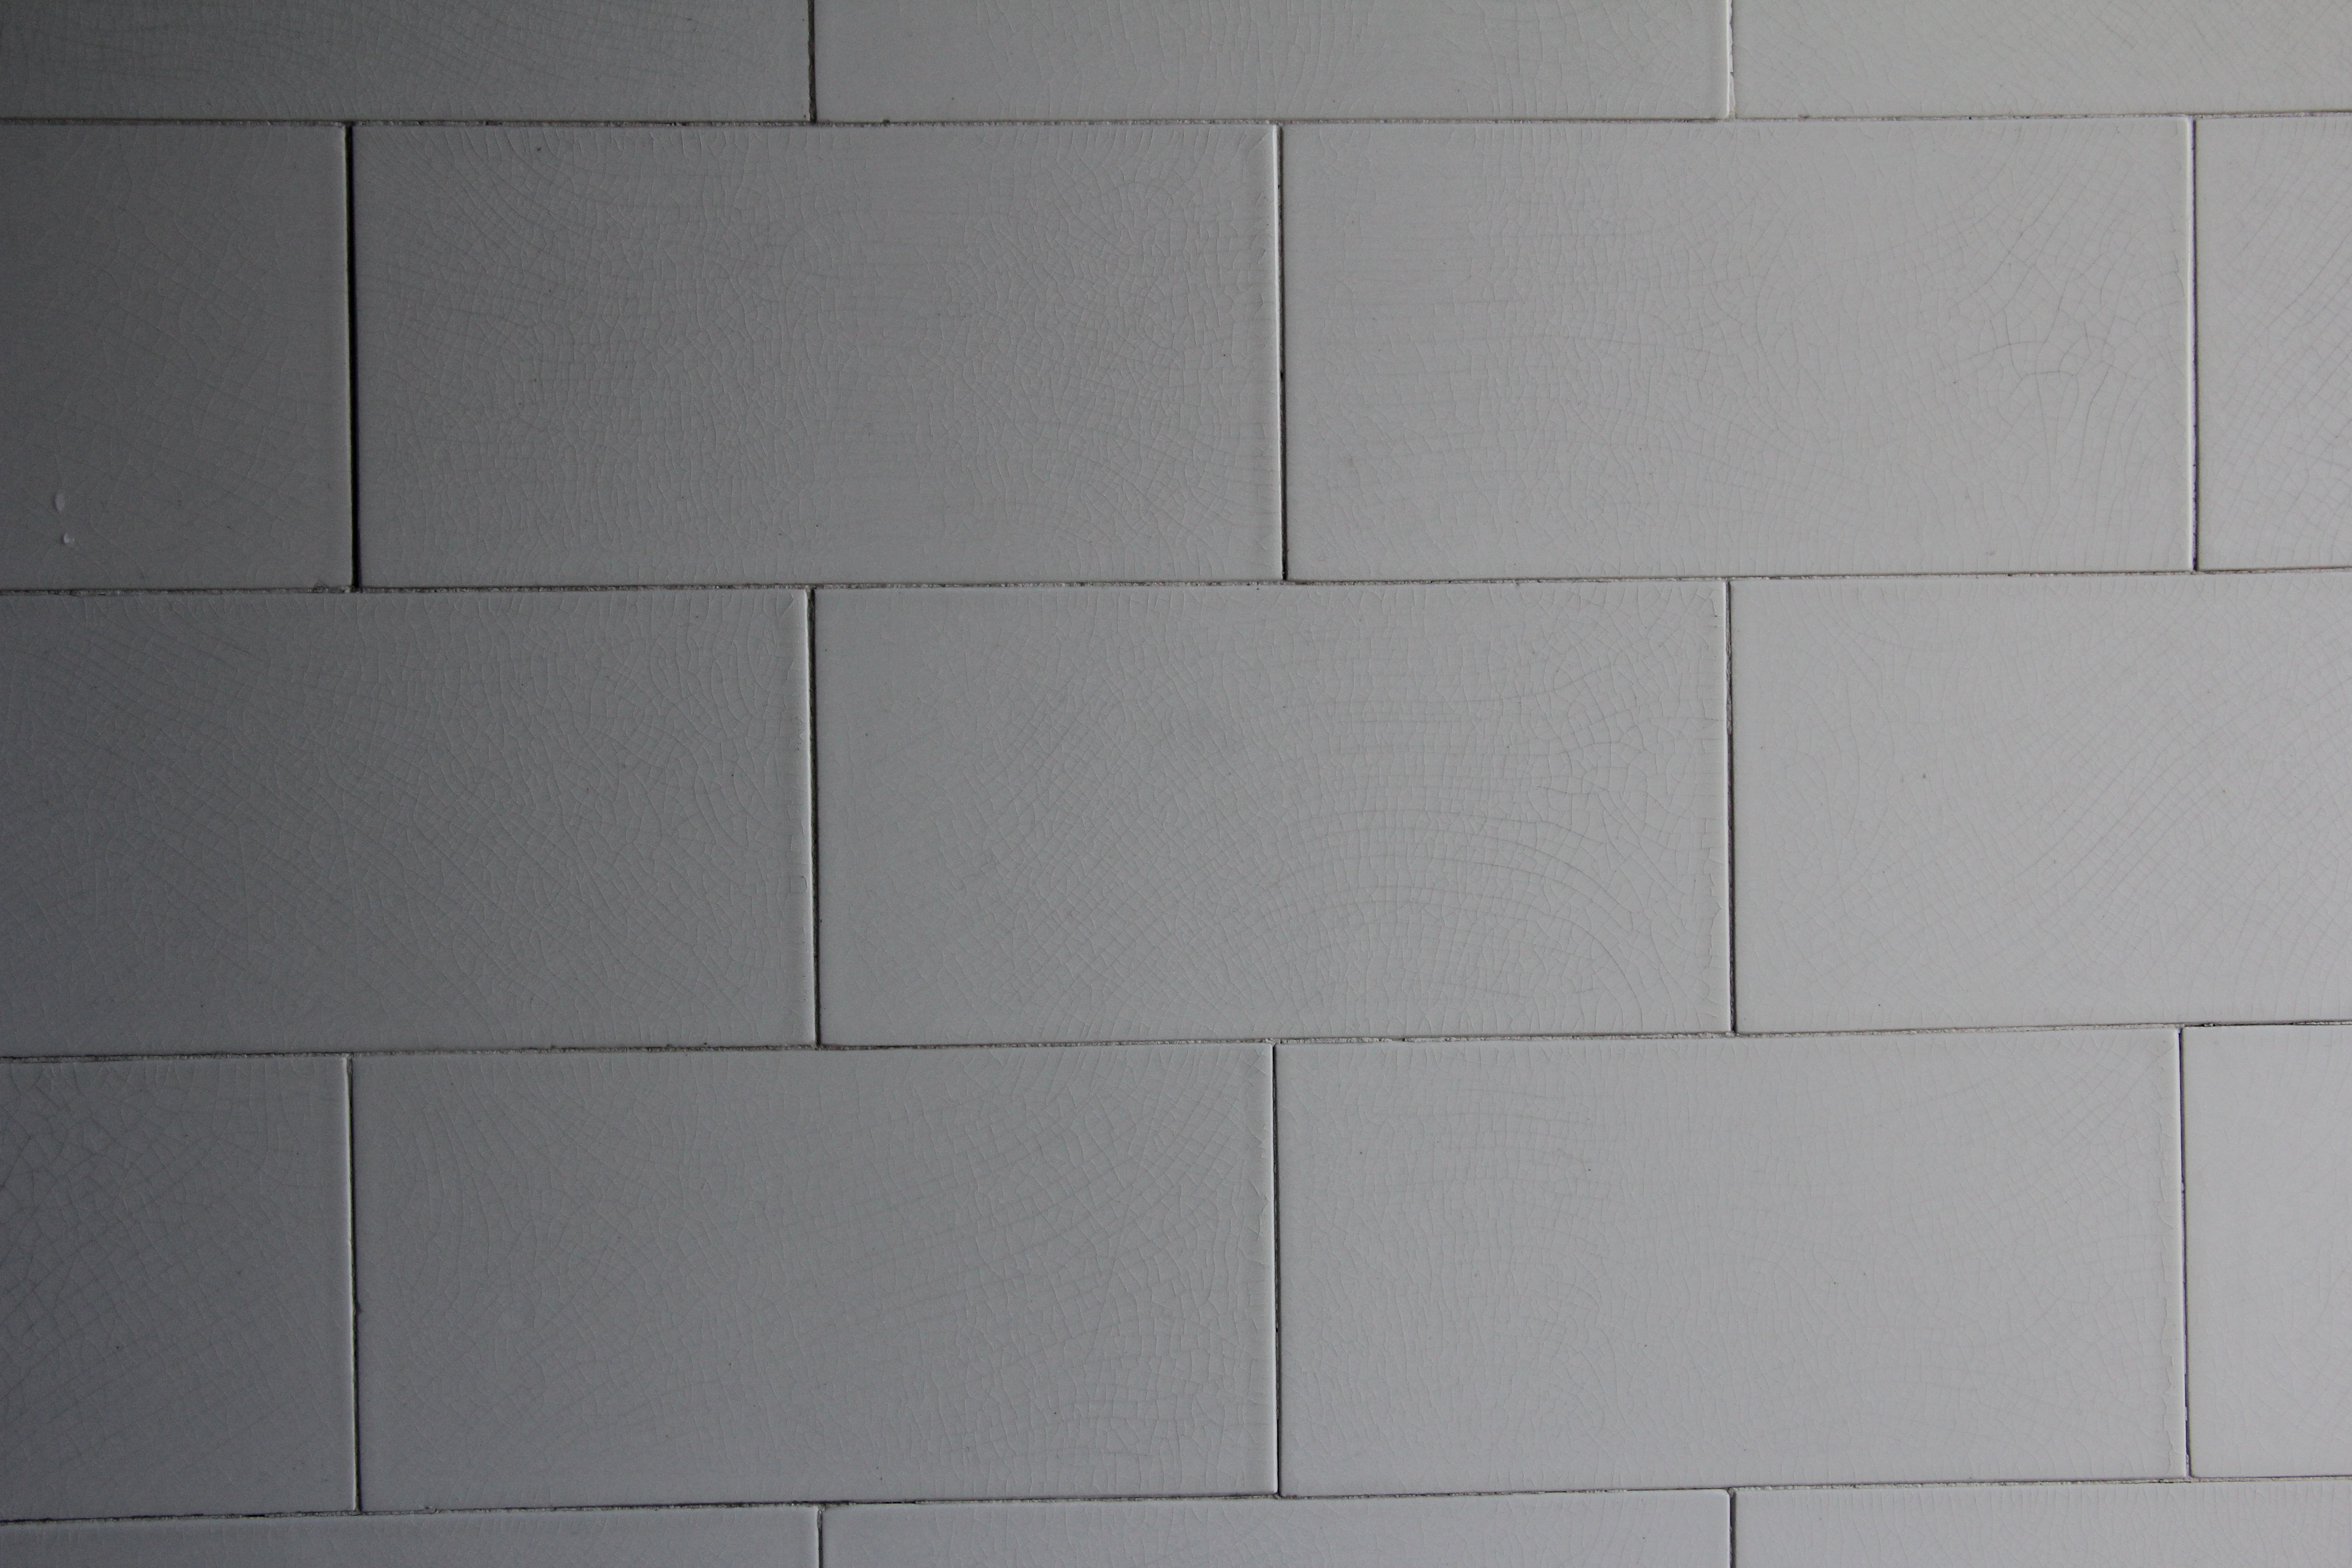
vintage, texture, floor, old, wall, pattern, geometric, gray, tile, material, flooring, laminate flooring